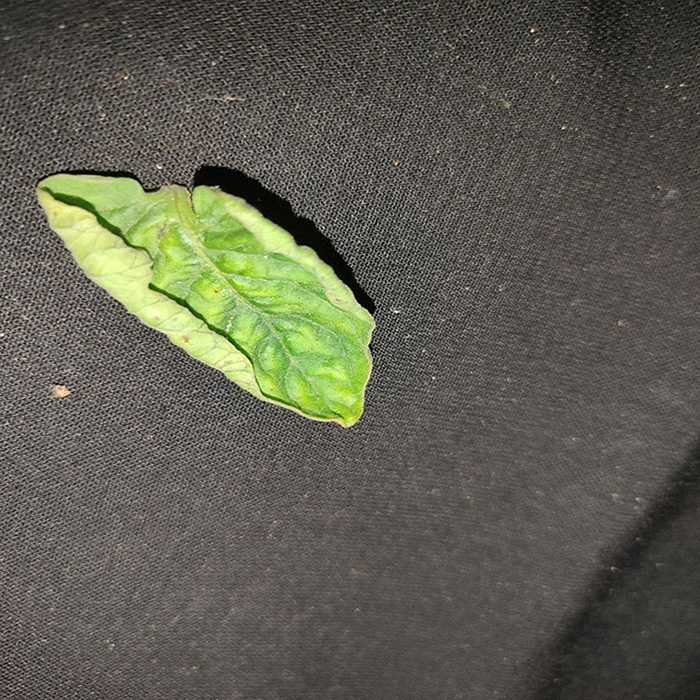
Plant: Tomato
Label: Tomato leaf curl virus